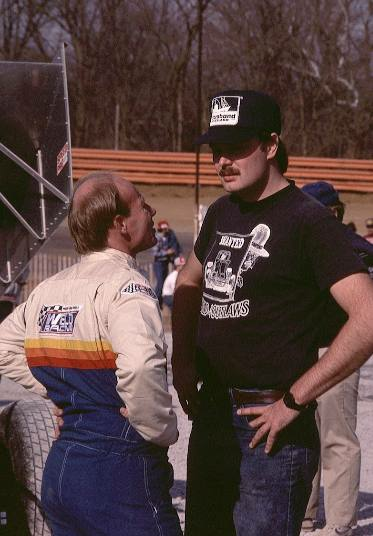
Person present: Yes